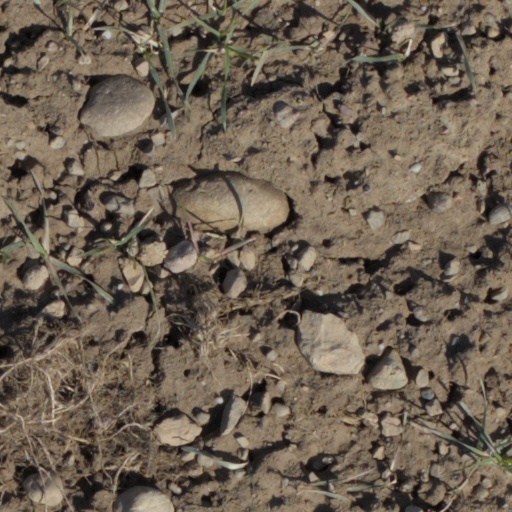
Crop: wheat